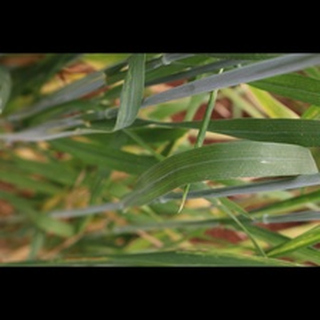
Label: healthy_wheat